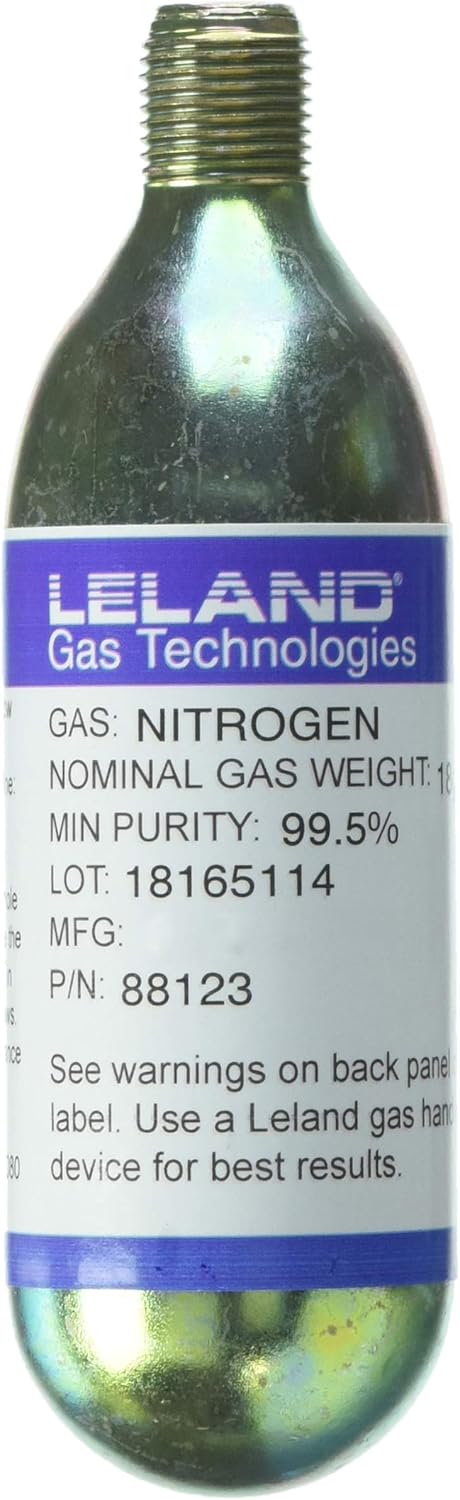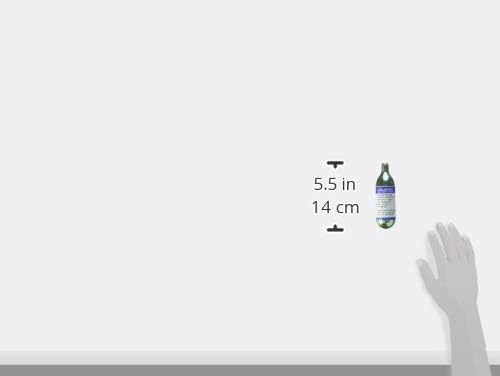
18g Nitrogen Cartridge for Nitro Coffee or Stout Beers 5/8" Threaded Connection
Category: Amazon Home
Food-grade Nitrogen for Nitro Coffee, Stout Beers, or any other Nitro-Infused Beverage
Features: Model number : 18gN2 | Country of origin : Japan | Number of pieces: 1 | Included components: 18gN2